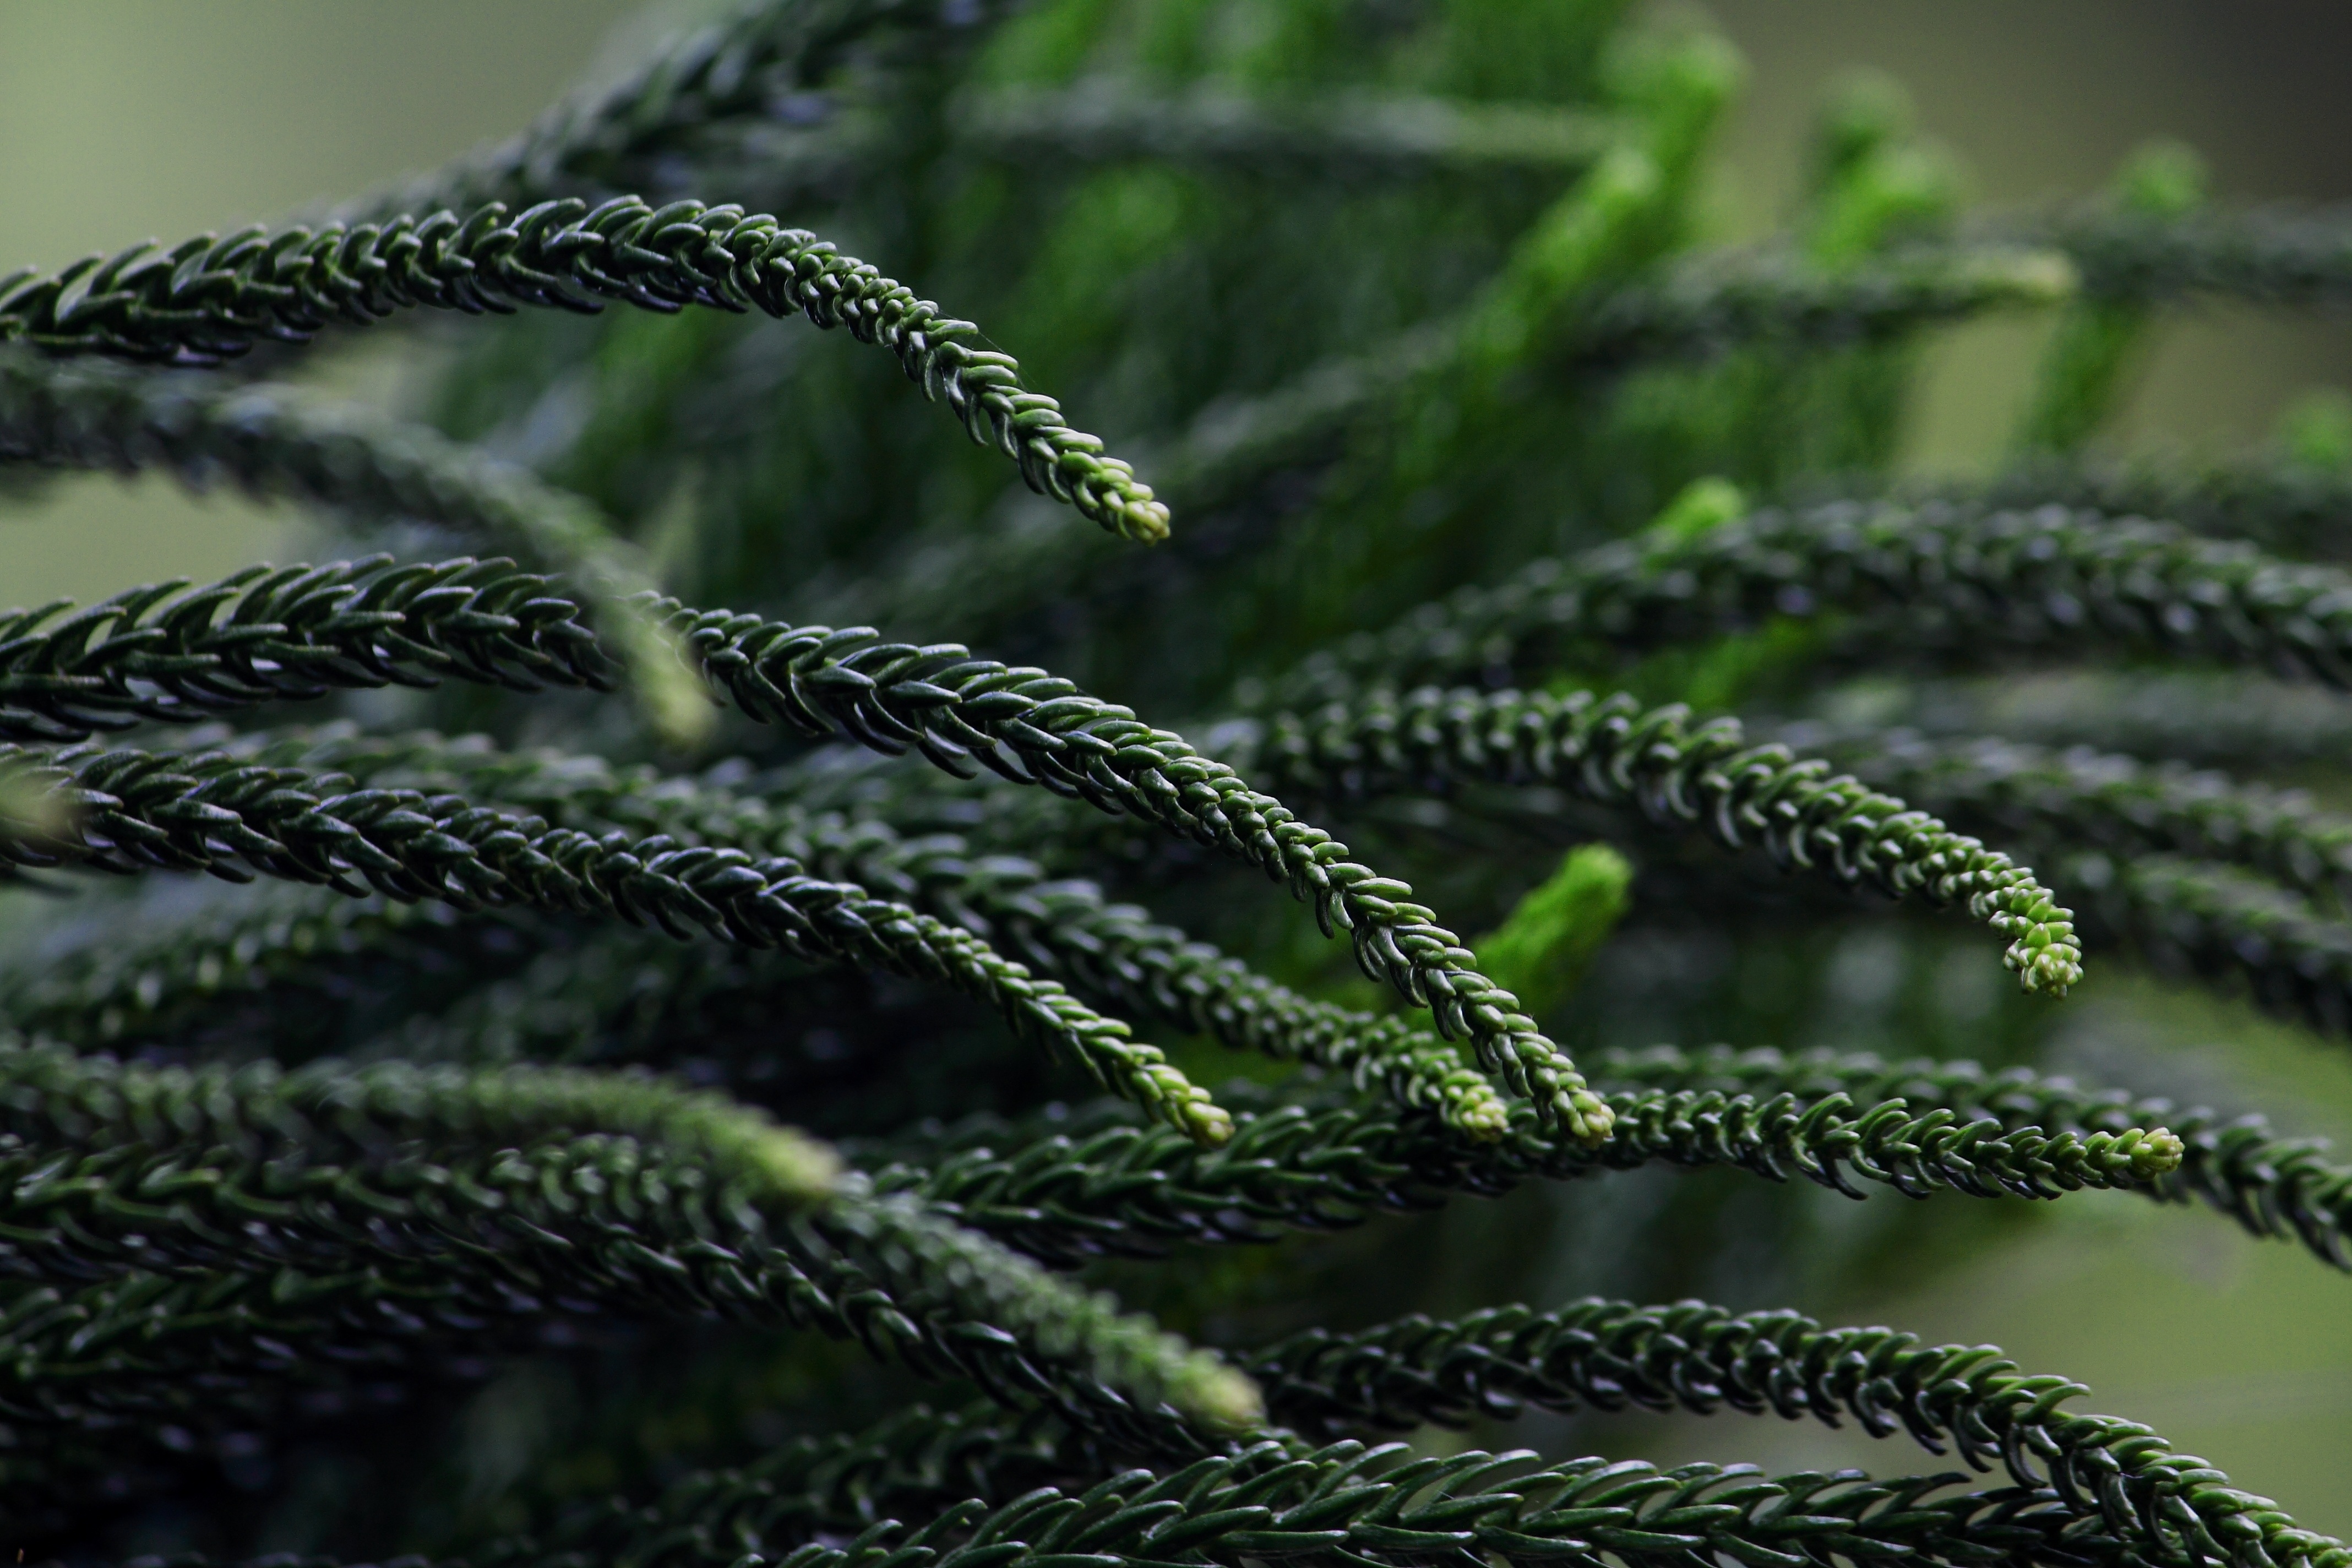
tree, grass, branch, fence, plant, leaf, flower, green, natural, botany, fir, fern, twig, close up, spruce, shrub, flowering plant, flowers and plants, grass family, plant stem, woody plant, land plant, ferns and horsetails